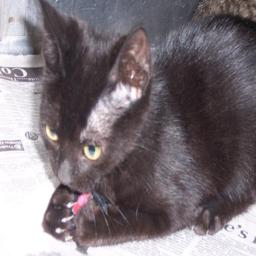
Animal: cats